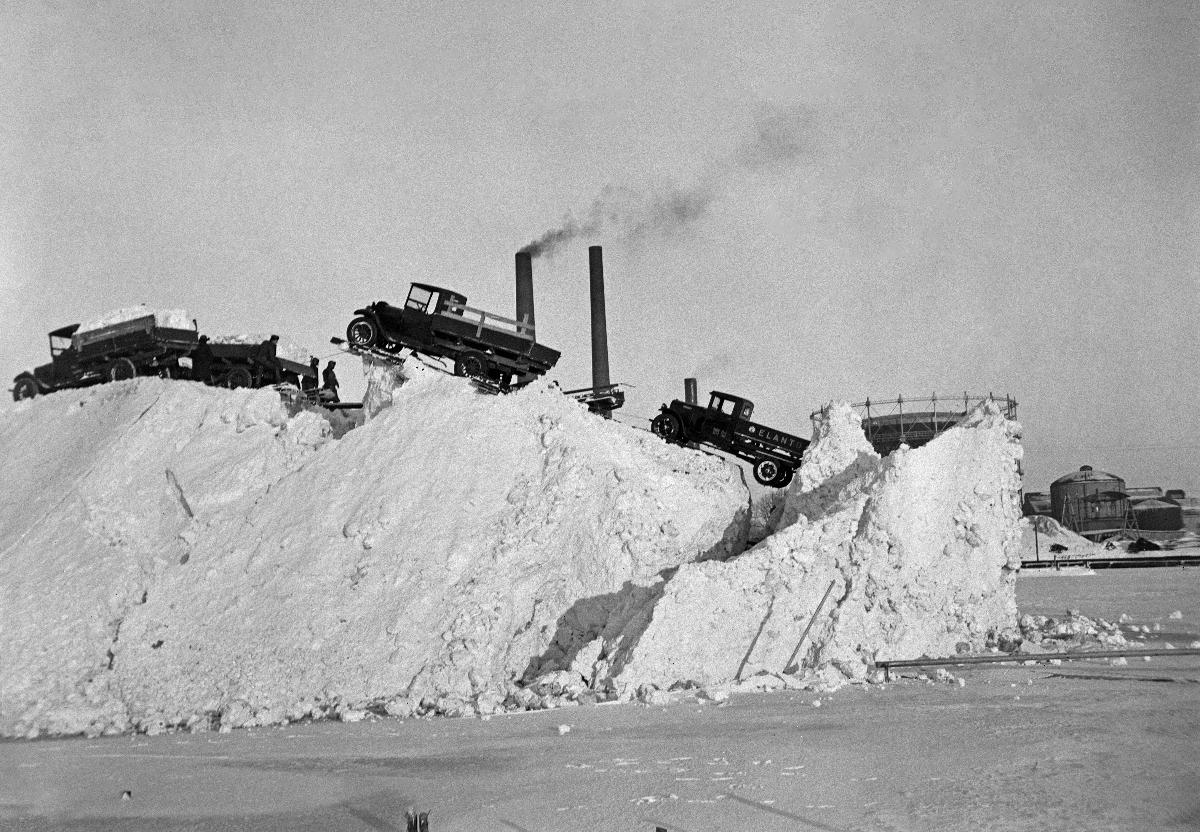
Lunta ajetaan lumikaatopaikalle
Snö körs till snöavstjälpningsplatsen; Snow is dumped in a snow pit
sisällön kuvaus: Lunta ajetaan lumikaatopaikalle Helsingin Sörnäisissä 4.1.1932. content description: Snow is dumped in a snow pit in Sörnäinen in Helsinki 4.1.1932. innehållsbeskrivning: Snö körs till en snöavstjälpningsplats i Sörnäs i Helsingfors 4.1.1932.
Kuvaaja: Sundström, Hugo, kuvaaja
Vuosi: 1932
Paikka: Suomi, Uusimaa, Helsinki
Aiheet: vuodenajat; talvi; lumi; kaatopaikat; kasat; lumikasat; katujen talvikunnossapito; HBL; seasons; winter; snow; landfills; pits; dumps; heaps; winter maintenance of streets; årstider; vinter; snö; avstjälpningsplatser; snöhögar; högar; vinterunderhåll av gator